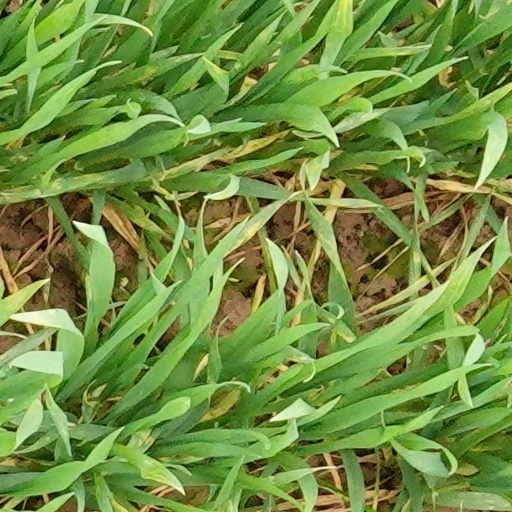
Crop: wheat